Pantomime

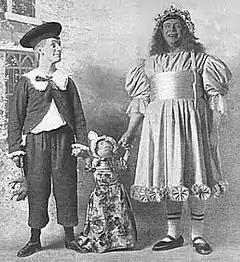
Dan Leno and Herbert Campbell in "Babes in the Wood", 1897, at the Drury Lane Theatre in London's West End

This passage is from a pantomime adaptation of the Guy Fawkes story. The fairy creates the characters of the harlequinade in the most typical fashion of simply telling the characters what they will change into. The principal male and female characters from the beginning plotline, often both played by young women, became the lovers Columbine and Harlequin, the mother or father of Columbine became Pantaloon, and the servant or other comic character became Clown. They would transition into the new characters as the scenery around them changed and would proceed in the "zany fun" section of the performance. From the time of Grimaldi, Clown would see the transformed setting and cry: "Here We Are Again!" The harlequinade began with various chase scenes, in which Harlequin and Columbine manage to escape from the clutches of Clown and Pantaloon, despite the acrobatic leaps of the former through windows, atop ladders, often because of well-meaning but misguided actions of the policeman. Eventually, there was a "dark scene", such as a cave or forest, in which the lovers were caught, and Harlequin's magic wand was seized from his grasp by Clown, who would flourish it in triumph. The good fairy would then reappear, and once the father agreed to the marriage of the young lovers, she would transport the whole company to a grand final scene.